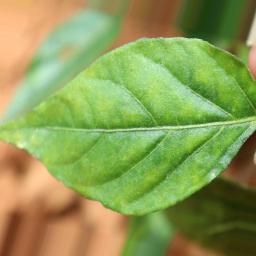
Label: healthy